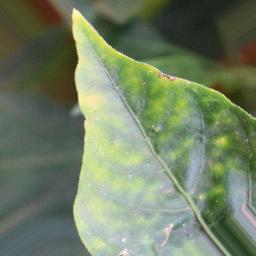
Label: nutritional